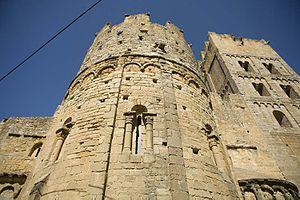
La Costa Brava est le nom donné à la côte catalane sur la mer Méditerranée, située au nord-est de la Catalogne, dans la Province de Gérone. Elle part de Portbou, à côté de la frontière française, et s'étend sur 160 kilomètres et sur les 255 kilomètres du profil déchiqueté de la Costa Brava jusqu’à Blanes, à l’embouchure du fleuve Tordera. Elle est encadrée, au nord, par la côte Vermeille qui en est la continuation géomorphologique et, au sud, par la Costa del Maresme.